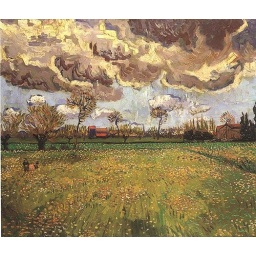
vincent van gogh - 1888 landscape under a stormy sky